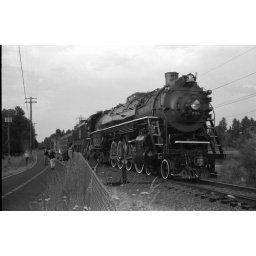
Hooking it up to the cars (we rode in the very back -- in a bright red caboose!)